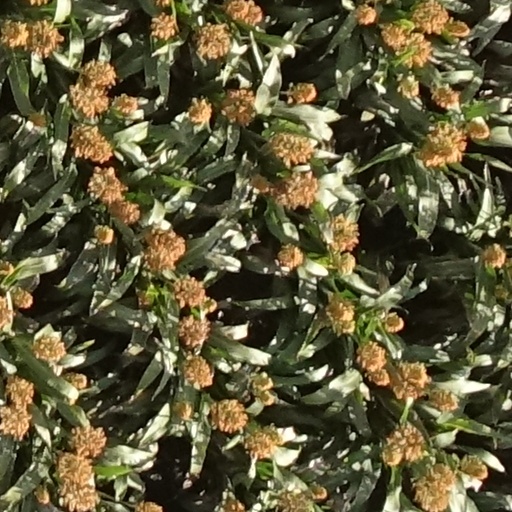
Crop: sorghum